October 2013 Volgograd bus bombing

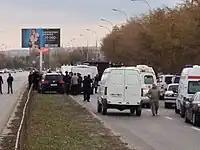
Emergency services converge at the scene of the bombing

Asiyalova was born in the Gunibsky District of Dagestan in the North Caucasus on 25 October 1982. She was raised in the capital city of Makhachkala, and relocated to Moscow to work as a store clerk at age 23. Shortly after relocating to Moscow, Asiyalova married a Turkish man, although the couple divorced by mutual consent shortly thereafter.